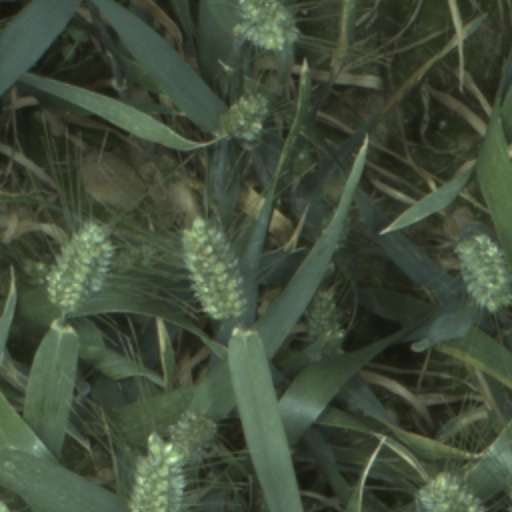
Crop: wheat